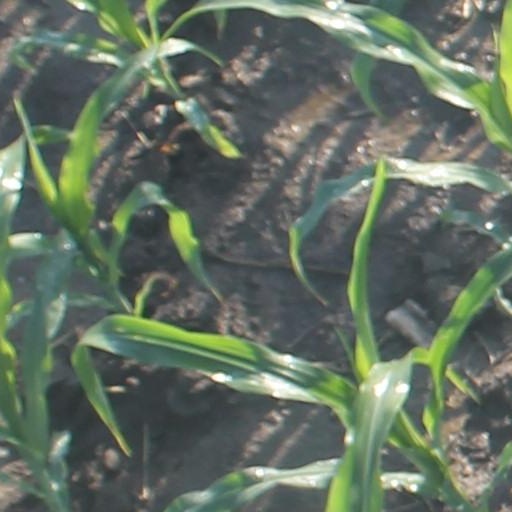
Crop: maize; corn